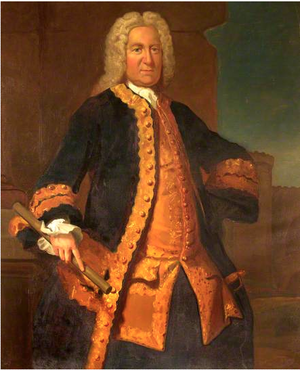
Erasmus James Philipps est le deuxième membre ayant siégé le plus longtemps au Conseil de la Nouvelle-Écosse et le neveu du gouverneur de la Nouvelle-Écosse, Richard Philipps. Il était également capitaine du 40ᵉ régiment d'infanterie. Il a été membre de la Chambre d'assemblée de la Nouvelle-Écosse de 1759 à 1760. À la retraite du lieutenant-gouverneur Paul Mascarene, le major Philipps est devenu commandant des forces à Annapolis Royal, en Nouvelle-Écosse. Il organisa la campagne Cape Sable pendant la guerre de la Conquête. Il est le plus ancien colon connu de la Nouvelle-Écosse à avoir été enterré à l'Old Burying Ground.